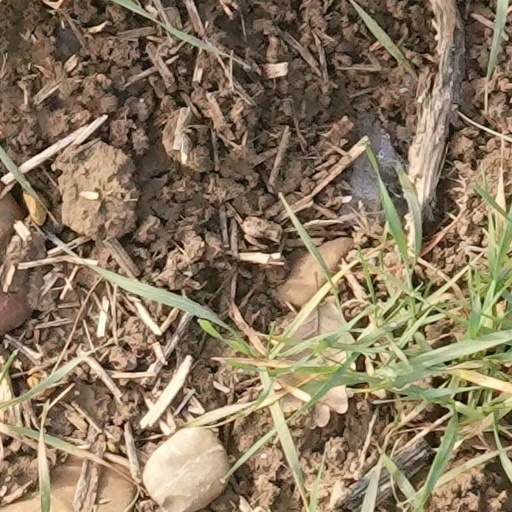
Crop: wheat